Deep Web (film)

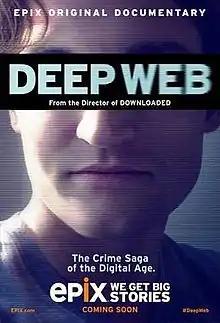
Theatrical release poster

Deep Web: The Untold Story of Bitcoin and the Silk Road is a 2015 documentary-film directed by Alex Winter, chronicling events surrounding Silk Road, bitcoin and the politics of the dark web.